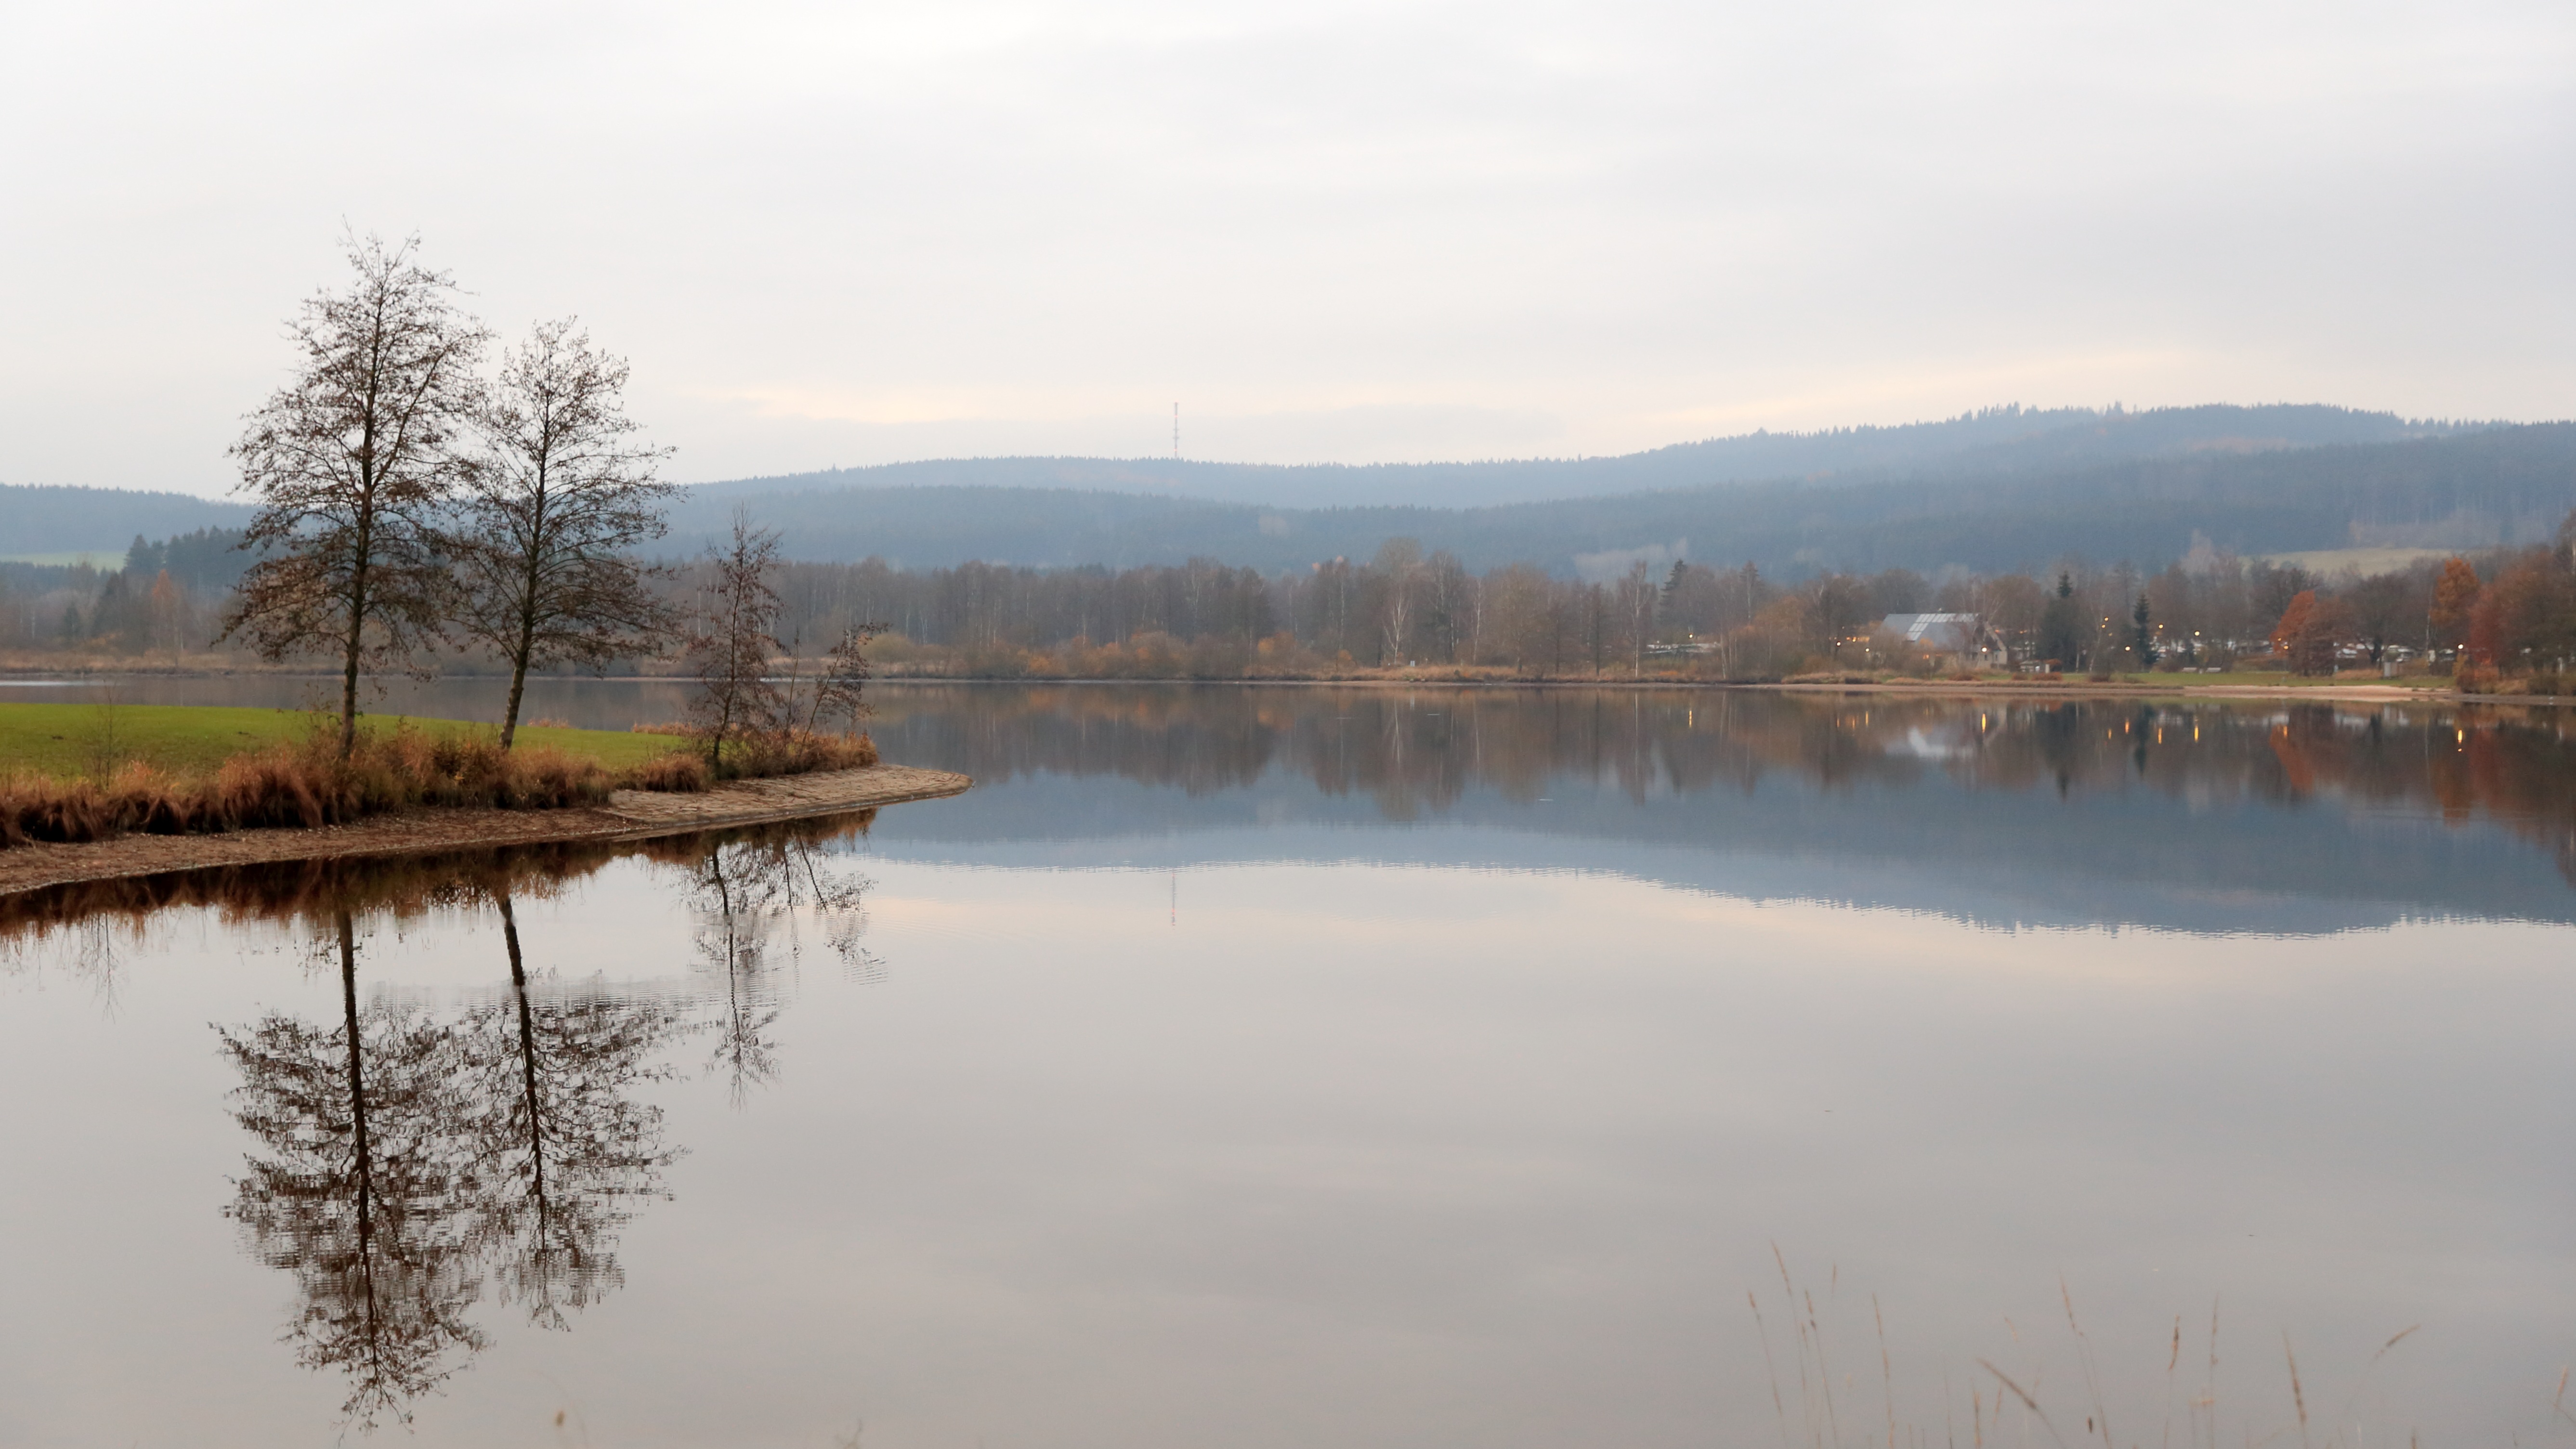
landscape, tree, water, wilderness, winter, morning, lake, river, pond, reflection, reservoir, season, body of water, wetland, loch, abendstimmung, white city, atmospheric phenomenon